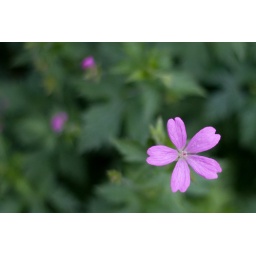
pink in green